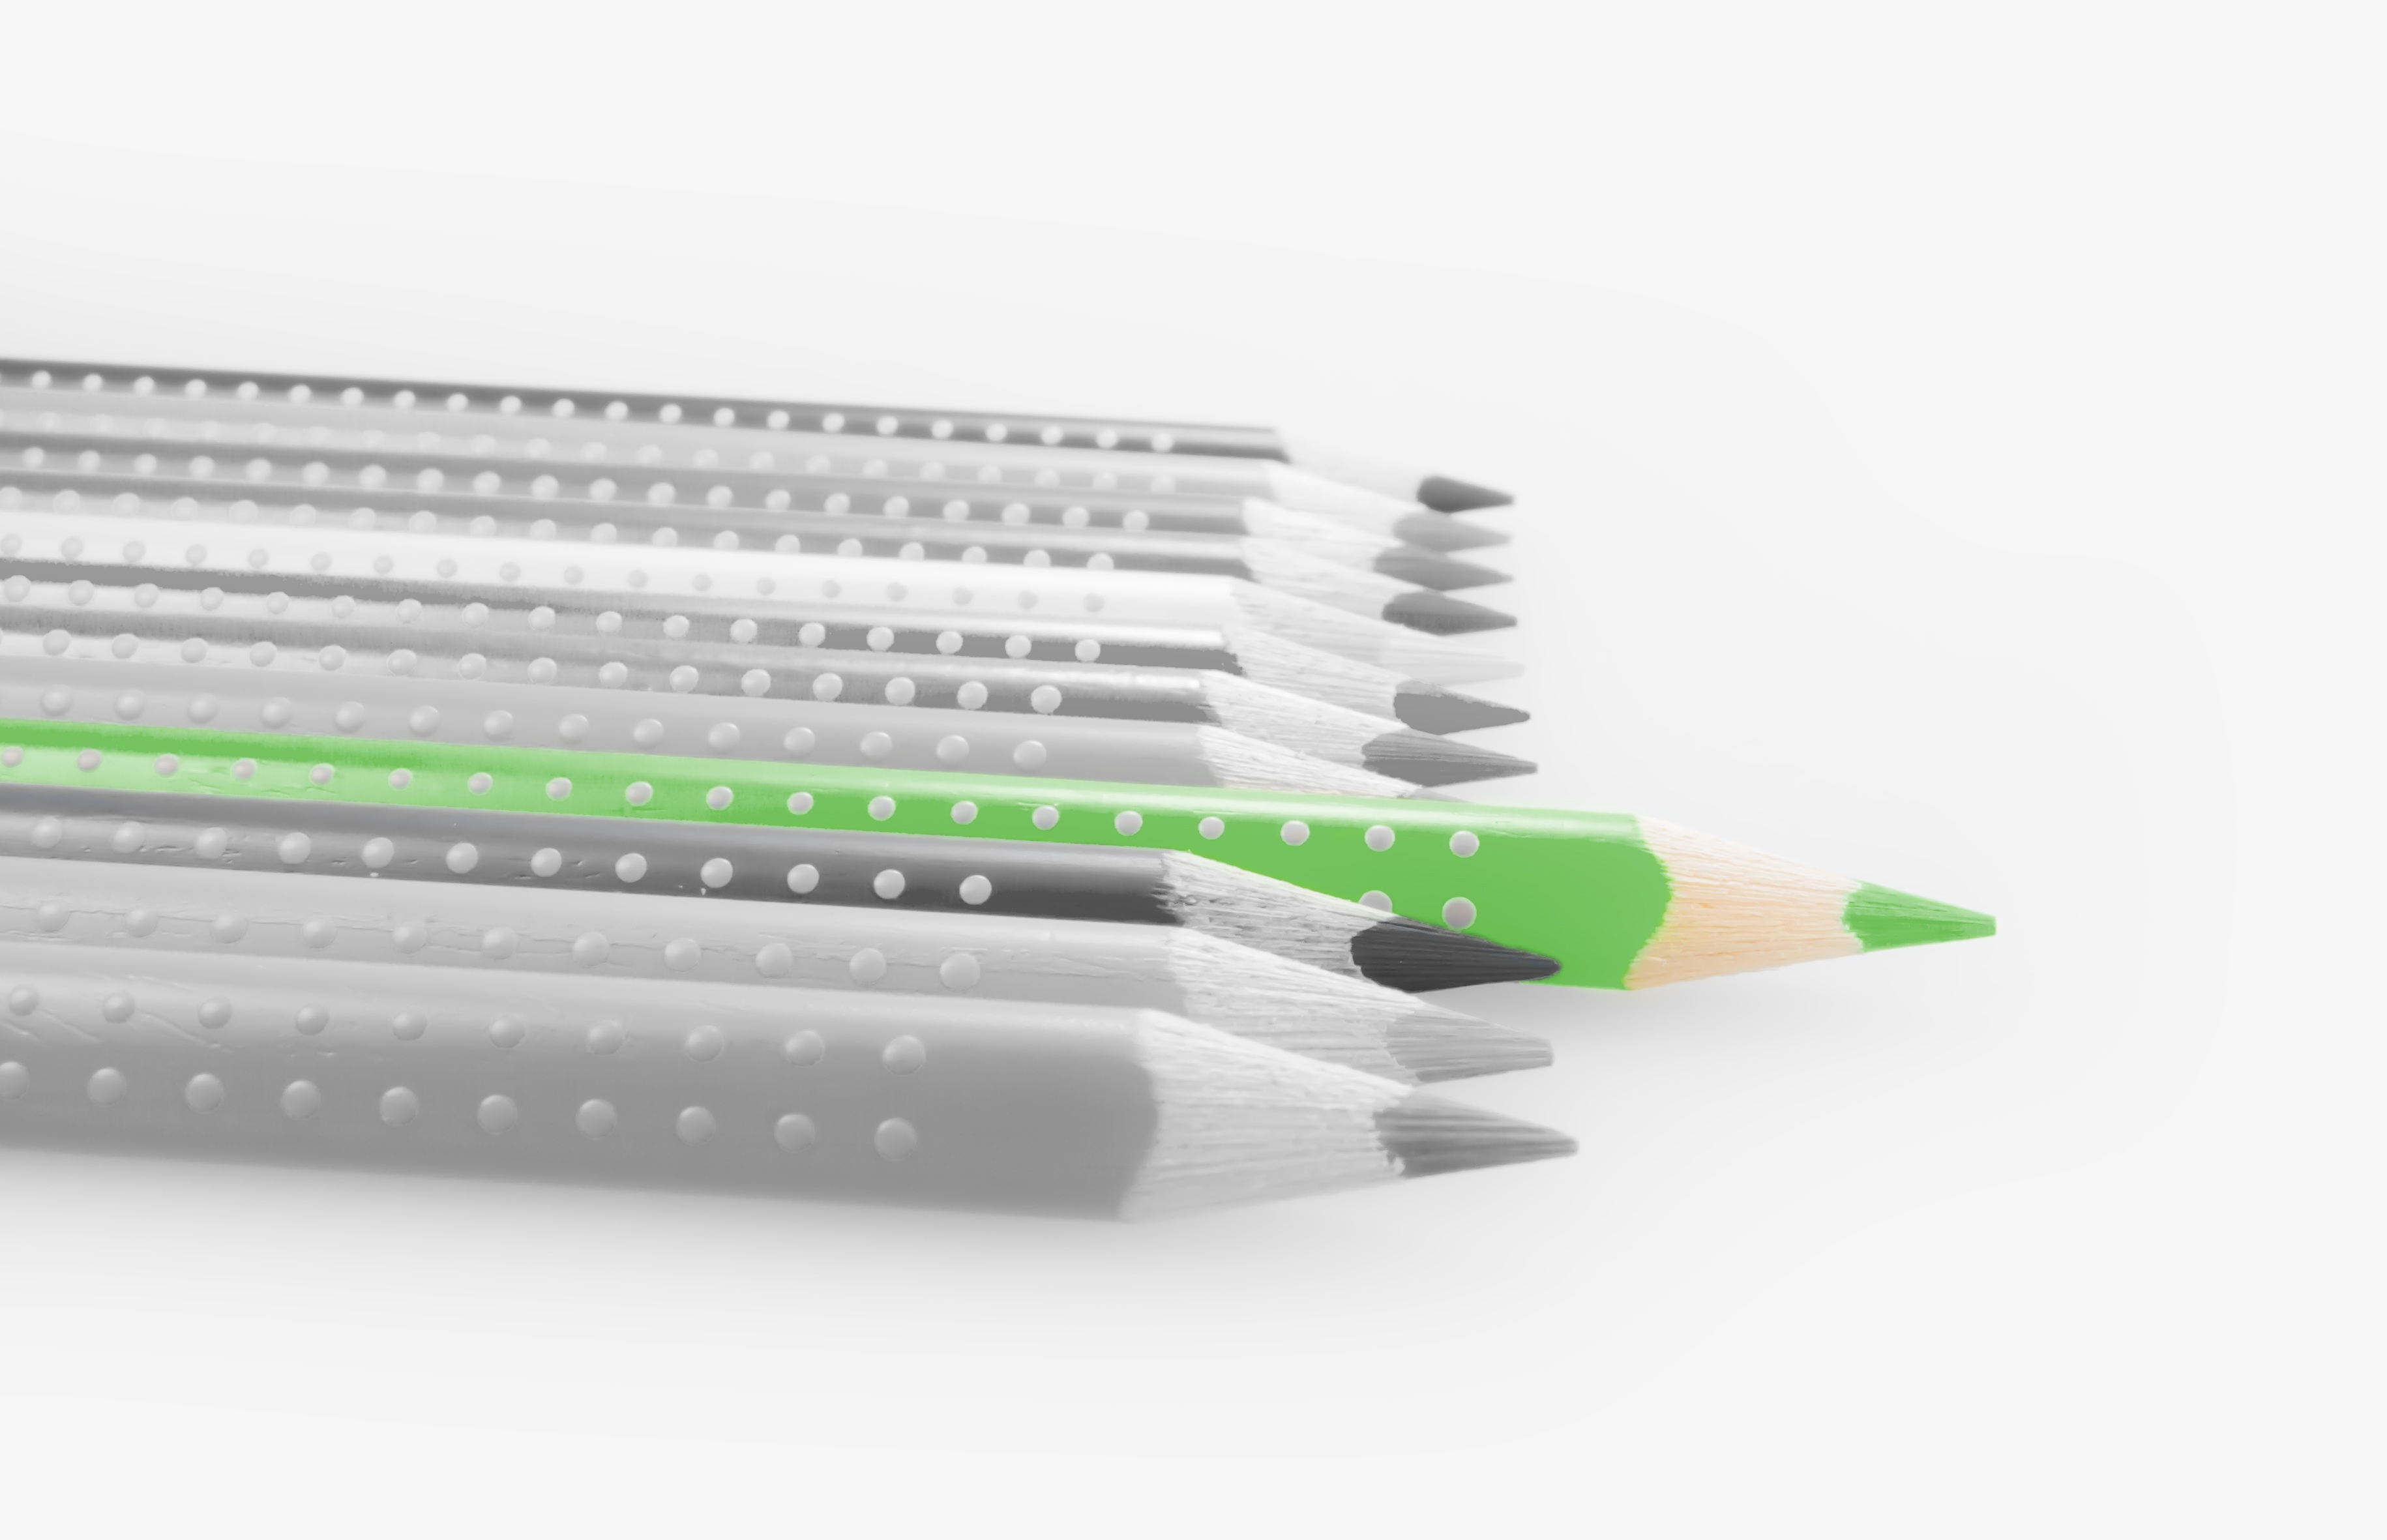
desk, creative, spiral, green, color, office, paint, colorful, lighting, material, arrangement, interracial, art, creativity, design, pens, bright, diversity, different, stationery, school, spectrum, pencils, draw, color game, many, tinker, colored pencils, office supplies, colour pencils, back to school, sorted